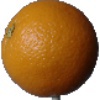
Label: Orange 1